Golfe-Juan

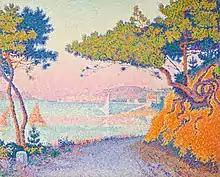
Golfe Juan by Paul Signac

Golfe-Juan is a seaside resort on France's Côte d'Azur. The distinct local character of Golfe-Juan is indicated by the existence of a demonym, "Golfe-Juanais", which is applied to its inhabitants.